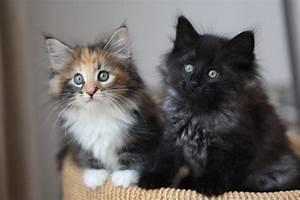
cat